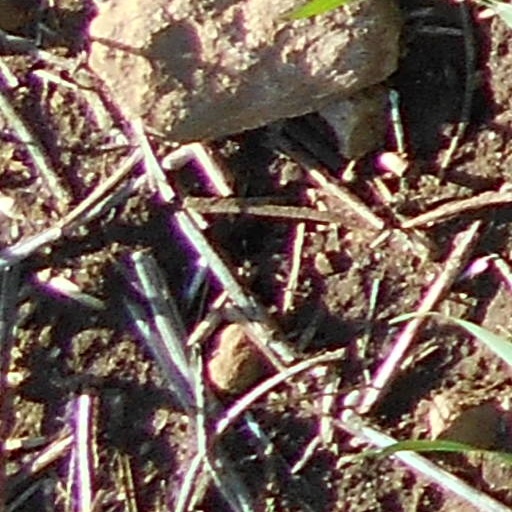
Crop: wheat